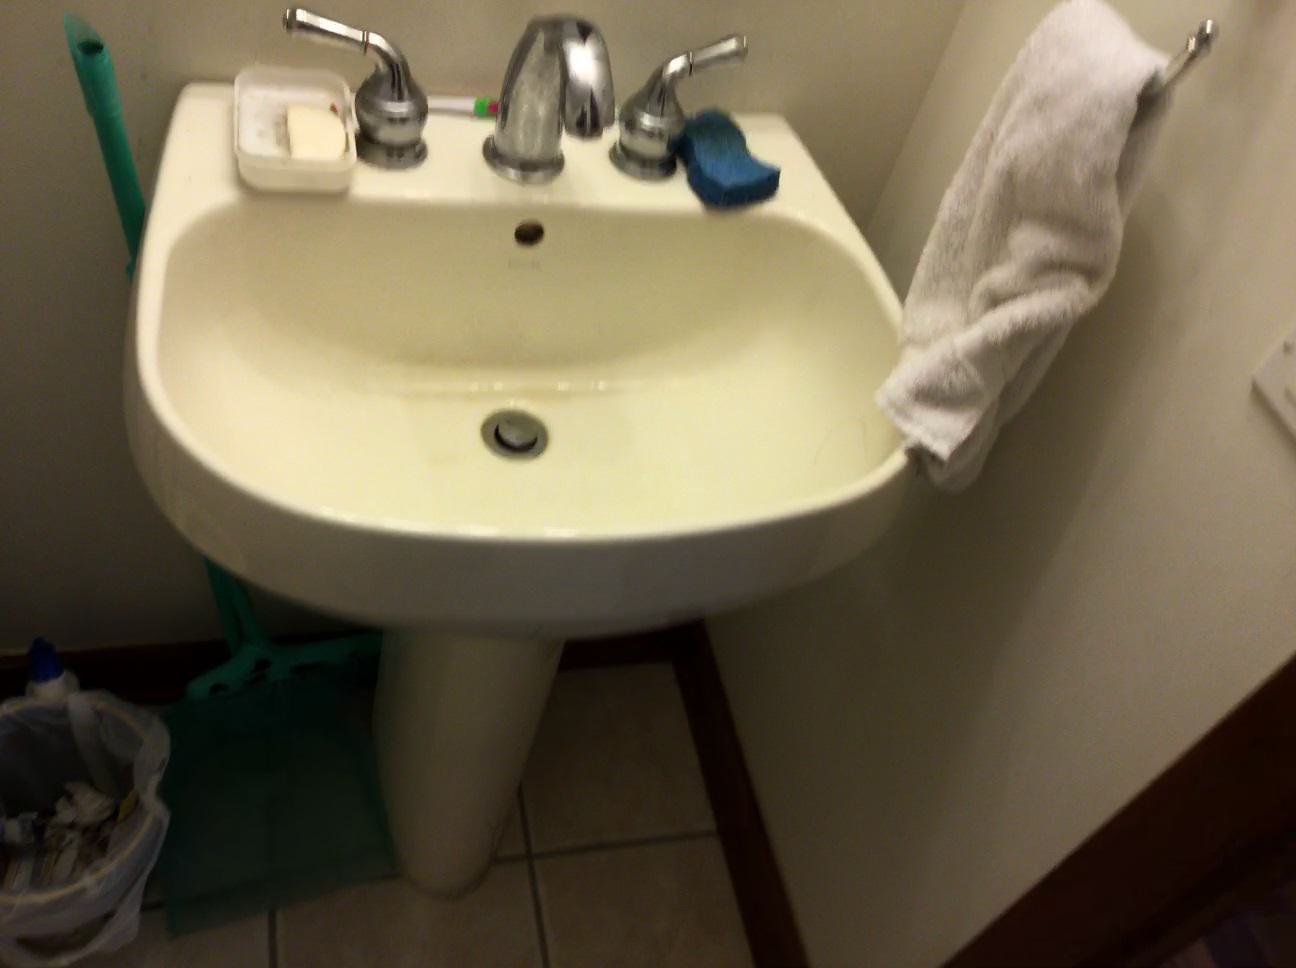
Question: Can the dustpan fit right of the bin from the second object's perspective? Final answer should be yes or no.
Answer: No